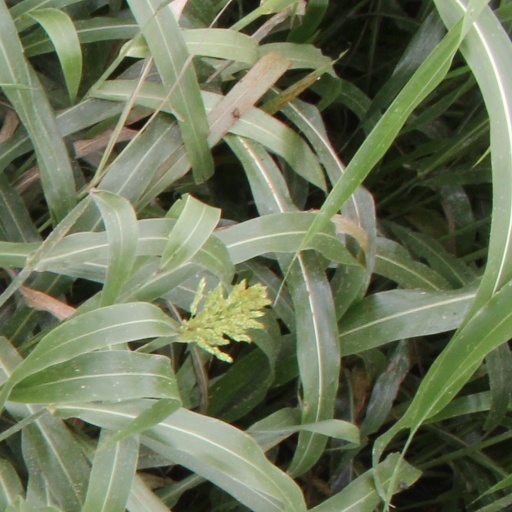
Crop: sorghum